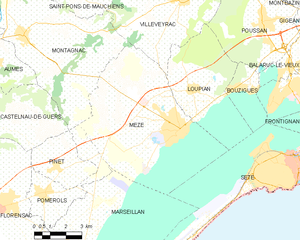
Carte de la commune française de code INSEE 34157 - Mèze
Mèze est une commune française située dans le département de l'Hérault, en région Occitanie. Elle appartient à la communauté d'agglomération Sète Agglopôle Méditerranée. Ses habitants sont appelés les Mézois.